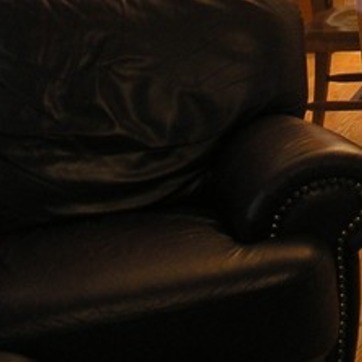
Material: leather